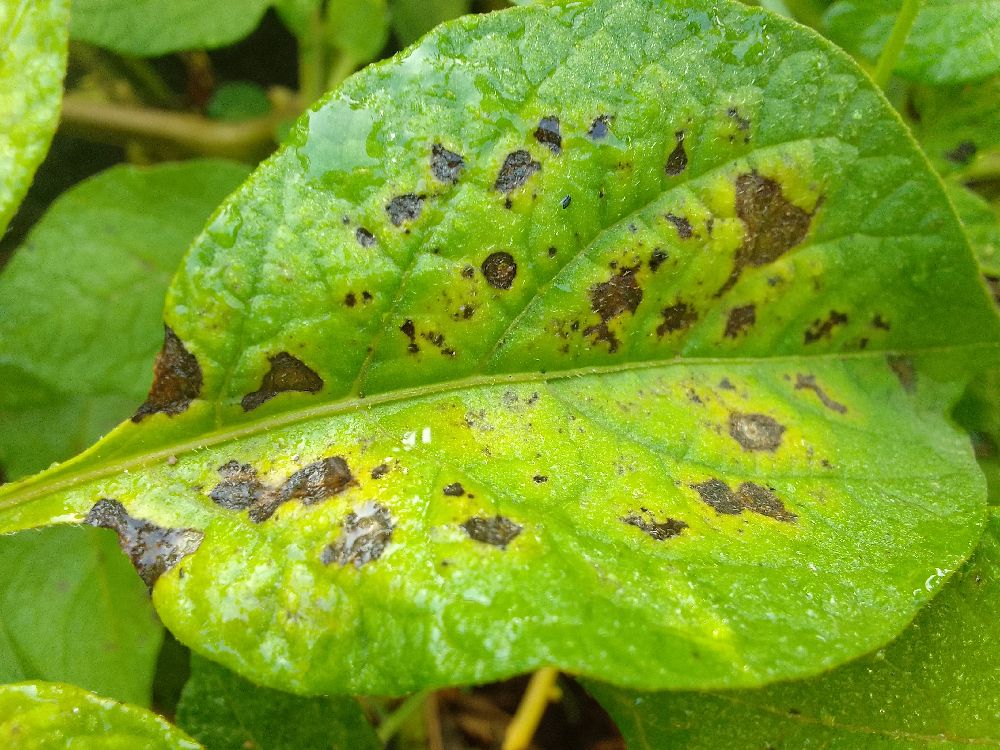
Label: Early blight